Persian-Sassanid art patterns

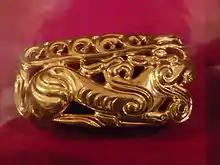
Flying elk with a griffin, from a burial mound at Issyk (5th-4th centuries BC), Kazakhstan

Persian-Sassanide art patterns have similarities with the art of the Bulgars, Khazars, and Saka-Scythians, and have recurred in Asia. They predominantly feature motifs of fighting animals. Gold was frequently used as a base for their art creations.